Alan Turing

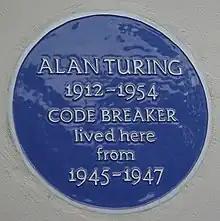
Plaque, 78 High Street, Hampton

Turing decided to tackle the particularly difficult problem of cracking the German naval use of Enigma "because no one else was doing anything about it and I could have it to myself". In December 1939, Turing solved the essential part of the naval indicator system, which was more complex than the indicator systems used by the other services.